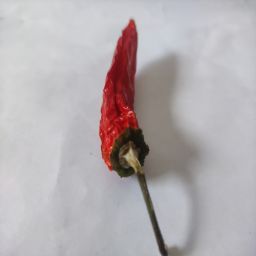
Crop: New Mexico Green Chile
Quality: Dried